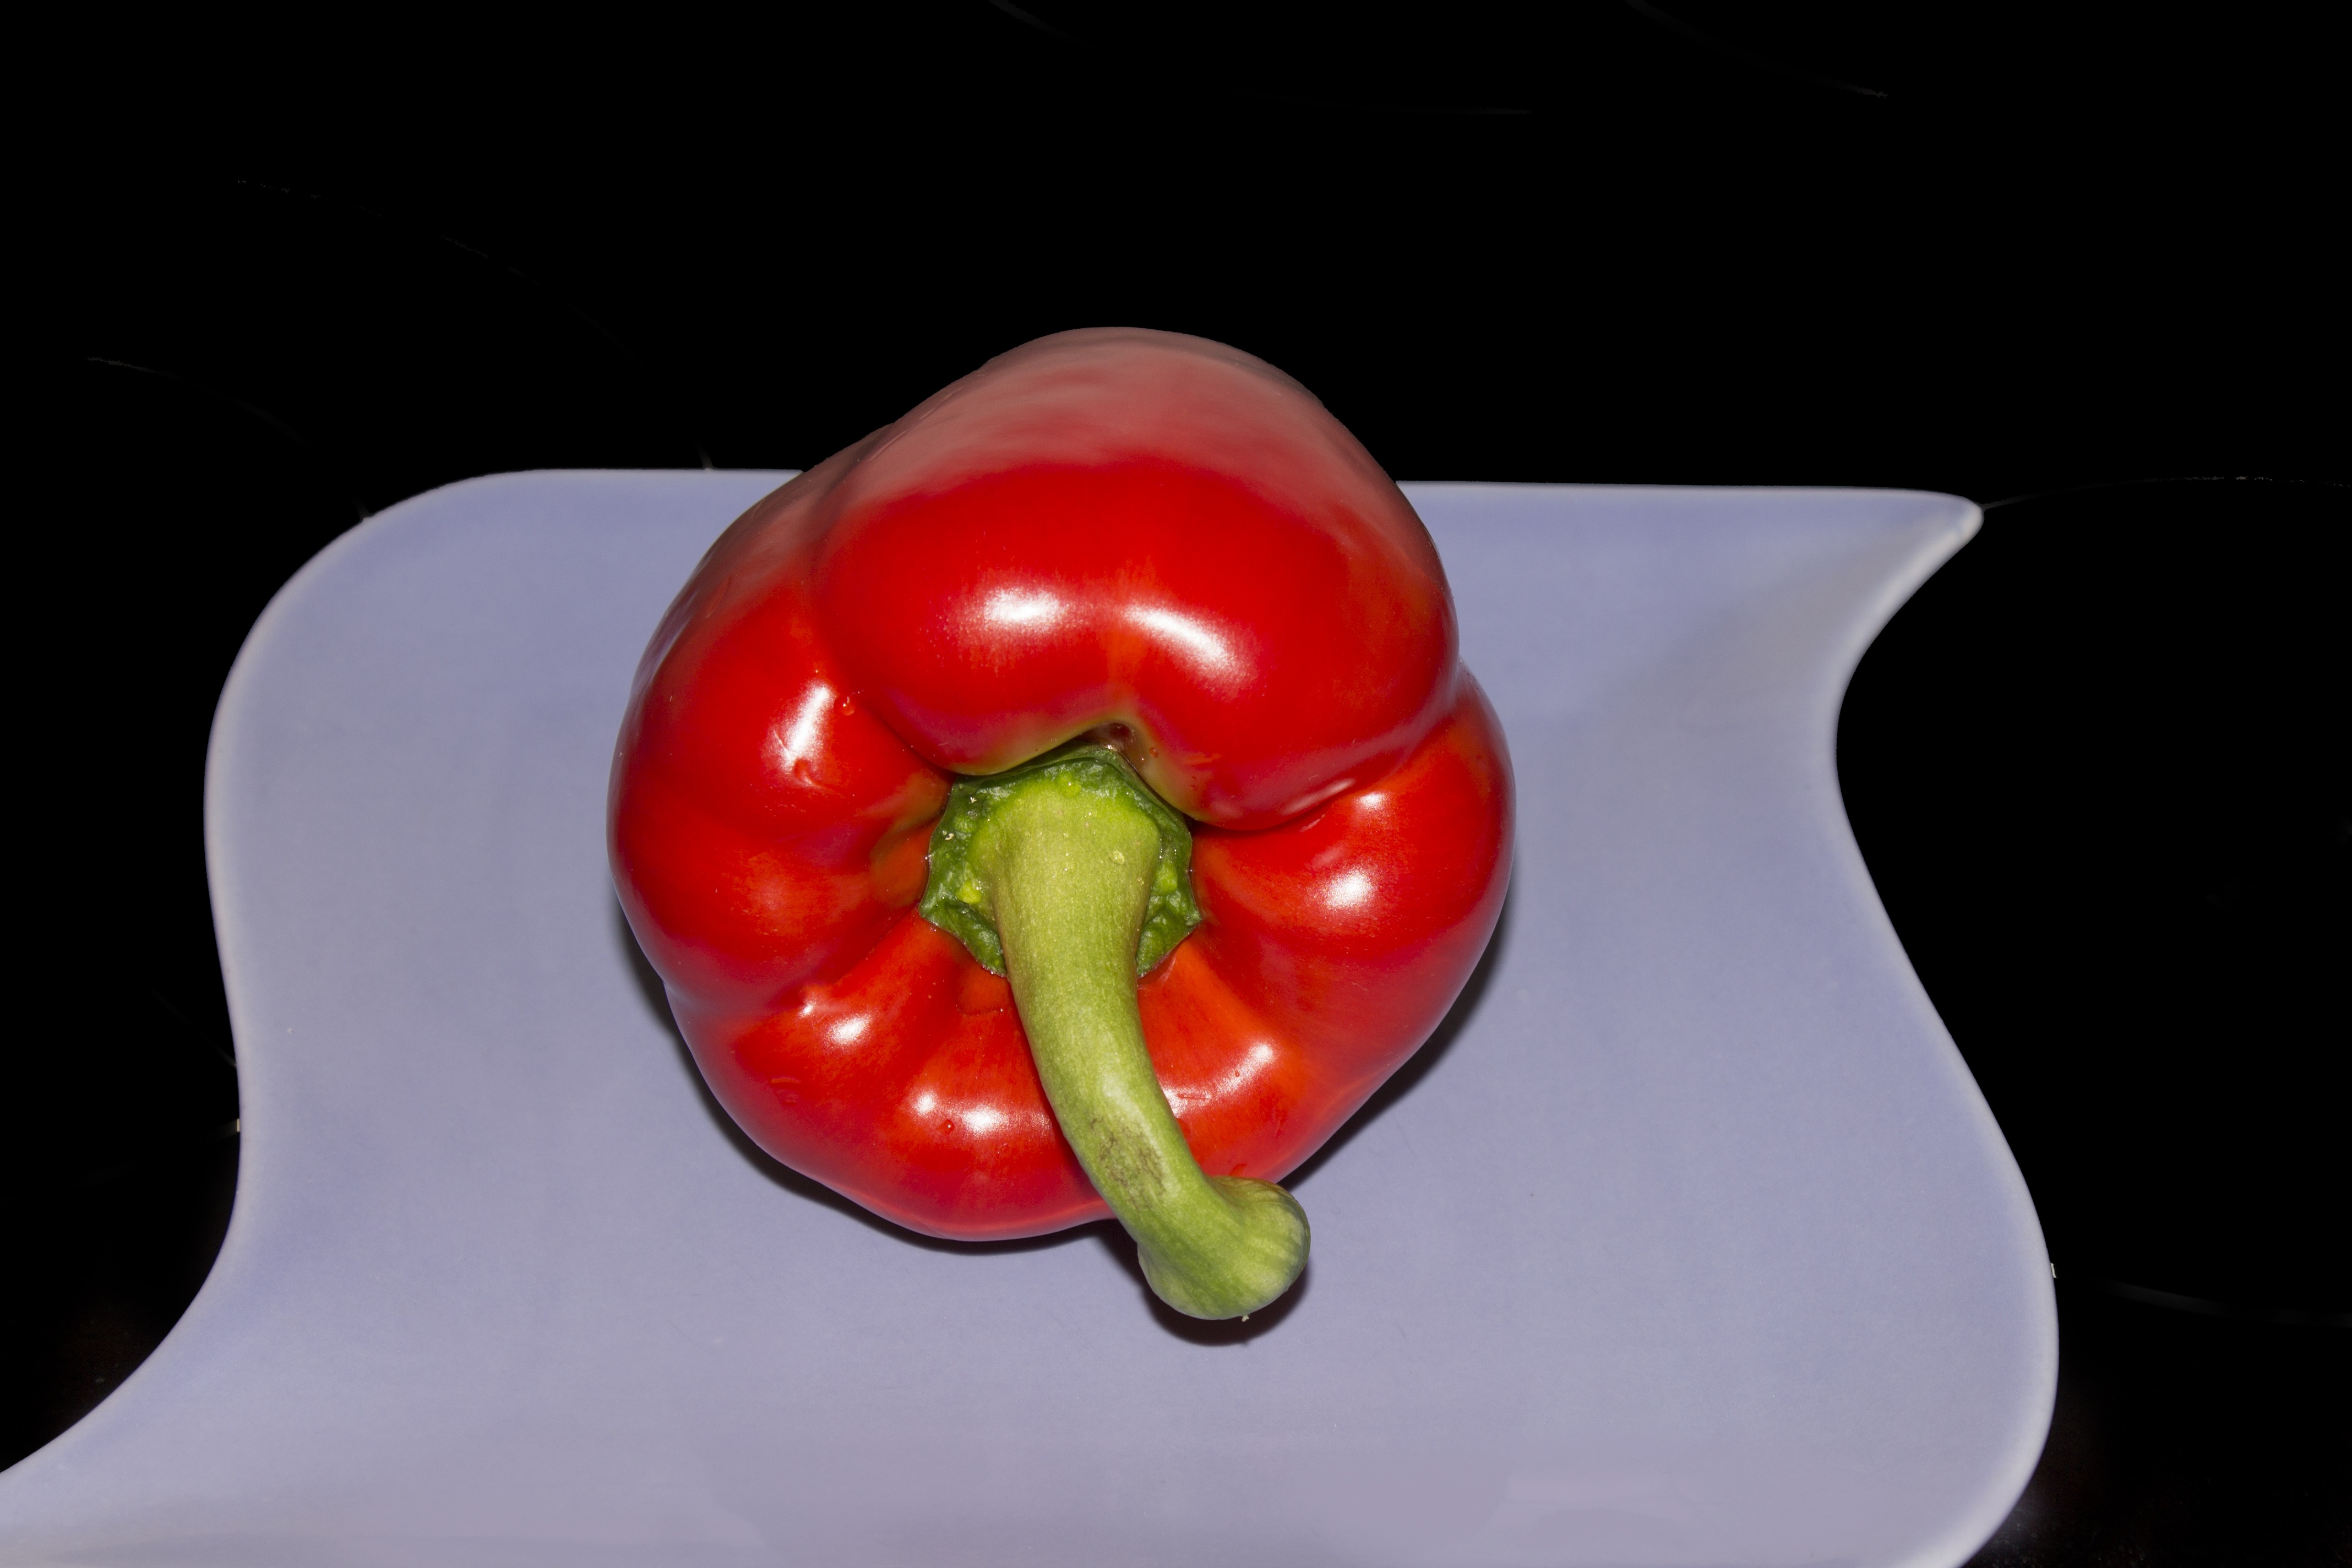
plant, fruit, food, red, produce, vegetable, healthy, eat, delicious, cook, vegetables, peppers, bell pepper, red pepper, paprika, ingredients, bio, sweet peppers, flowering plant, rich in vitamins, chili pepper, land plant, bell peppers and chili peppers, pimiento